David Bruce (actor)

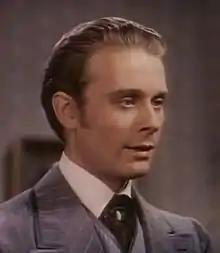
Bruce in "Salome, Where She Danced" (1945)

David Bruce (born Marden Andrew McBroom; January 6, 1916 – May 3, 1976) was an American film actor. He was a company member of Peninsula Players Theatre in Fish Creek, Wisconsin in 1939.